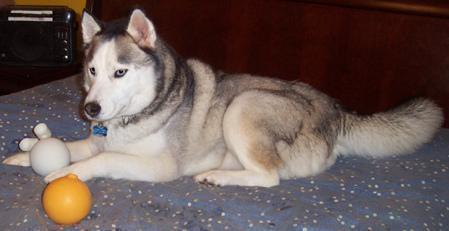
Siberian_husky